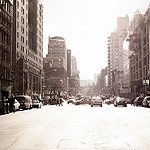
Label: street